History of magic

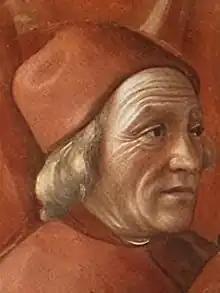
Marsilio Ficino from a fresco painted by Domenico Ghirlandaio in the Tornabuoni Chapel, Santa Maria Novella, Florence

The term "Renaissance magic" originates in 16th-century Renaissance magic, referring to practices described in various medieval and Renaissance grimoires and in collections such as that of Johannes Hartlieb. Georg Pictor uses the term synonymously with "goetia".